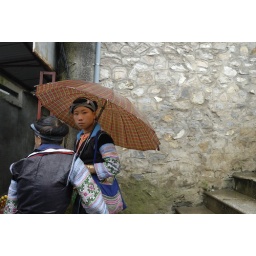
Hmong girls in market